Oldsmobile Aurora

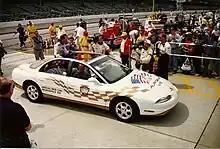
1997 Oldsmobile Aurora Indy 500 Pace Car

Further revisions include daytime running lights and OBD II compliant on-board diagnostic systems, tweaking the climate control and safety alarm, a revised keyless entry system with new features and the short list of optional equipment was expanded to include chrome wheels and a gold trim package. The 1996-'99 models also had the passenger temperature toggle buttons on the middle-right portion of the instrument panel replaced with air recirculator buttons.